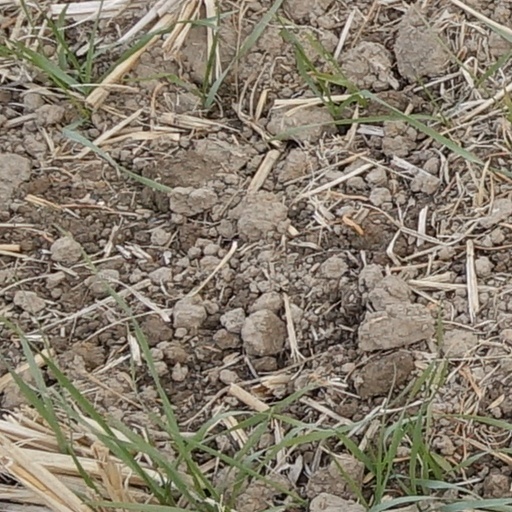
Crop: wheat